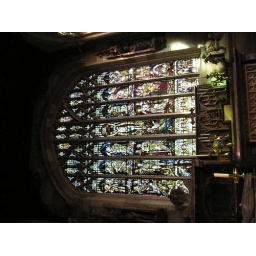
Stained glass window in The Church of the Holy Trinity - Stratford